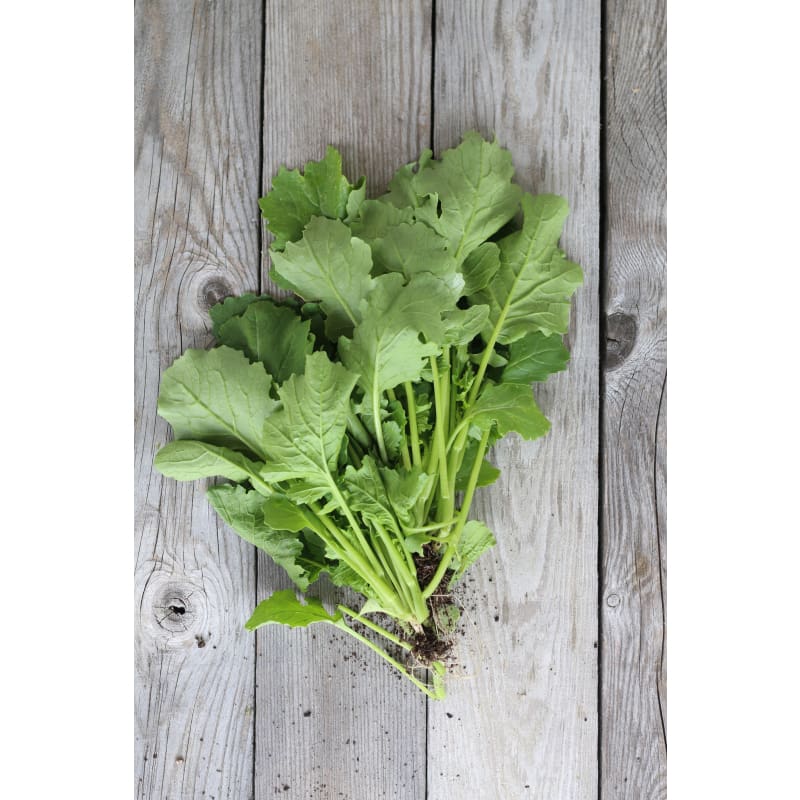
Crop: unknown
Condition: broccoli